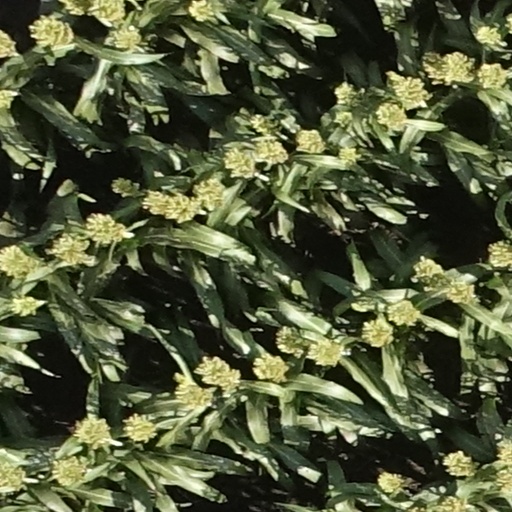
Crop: sorghum